Burmese python

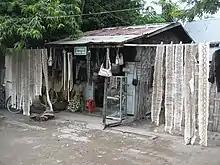
Leather goods and skins of Burmese pythons and reticulated pythons ("Malayopython reticulatus") at a local shop at Mandalay, Myanmar

Like all snakes, the Burmese python is carnivorous. Its diet consists primarily of birds and mammals, but also includes amphibians and reptiles. It is a sit-and-wait predator, meaning it spends most of its time staying relatively still, waiting for prey to approach, then striking rapidly. The snake grabs a prey animal with its sharp teeth, then wraps its body around the animal to kill it through constriction. The python then swallows its prey whole. It is often found near human habitation due to the presence of rats, mice, and other vermin as a food source. However, its equal affinity for domesticated birds and mammals means it is often treated as a pest. In captivity, its diet consists primarily of commercially available appropriately sized rats, graduating to larger prey such as rabbits and poultry as it grows. As an invasive species in Florida, Burmese pythons primarily eat a variety of small mammals including foxes, rabbits, and raccoons. Due to their high predation levels, they have been implicated in the decline and even disappearance of many mammal species. In their invasive range, pythons also eat birds and occasionally other reptiles. Exceptionally large pythons may even require larger food items such as pigs or goats, and are known to have attacked and eaten alligators and adult deer in Florida.